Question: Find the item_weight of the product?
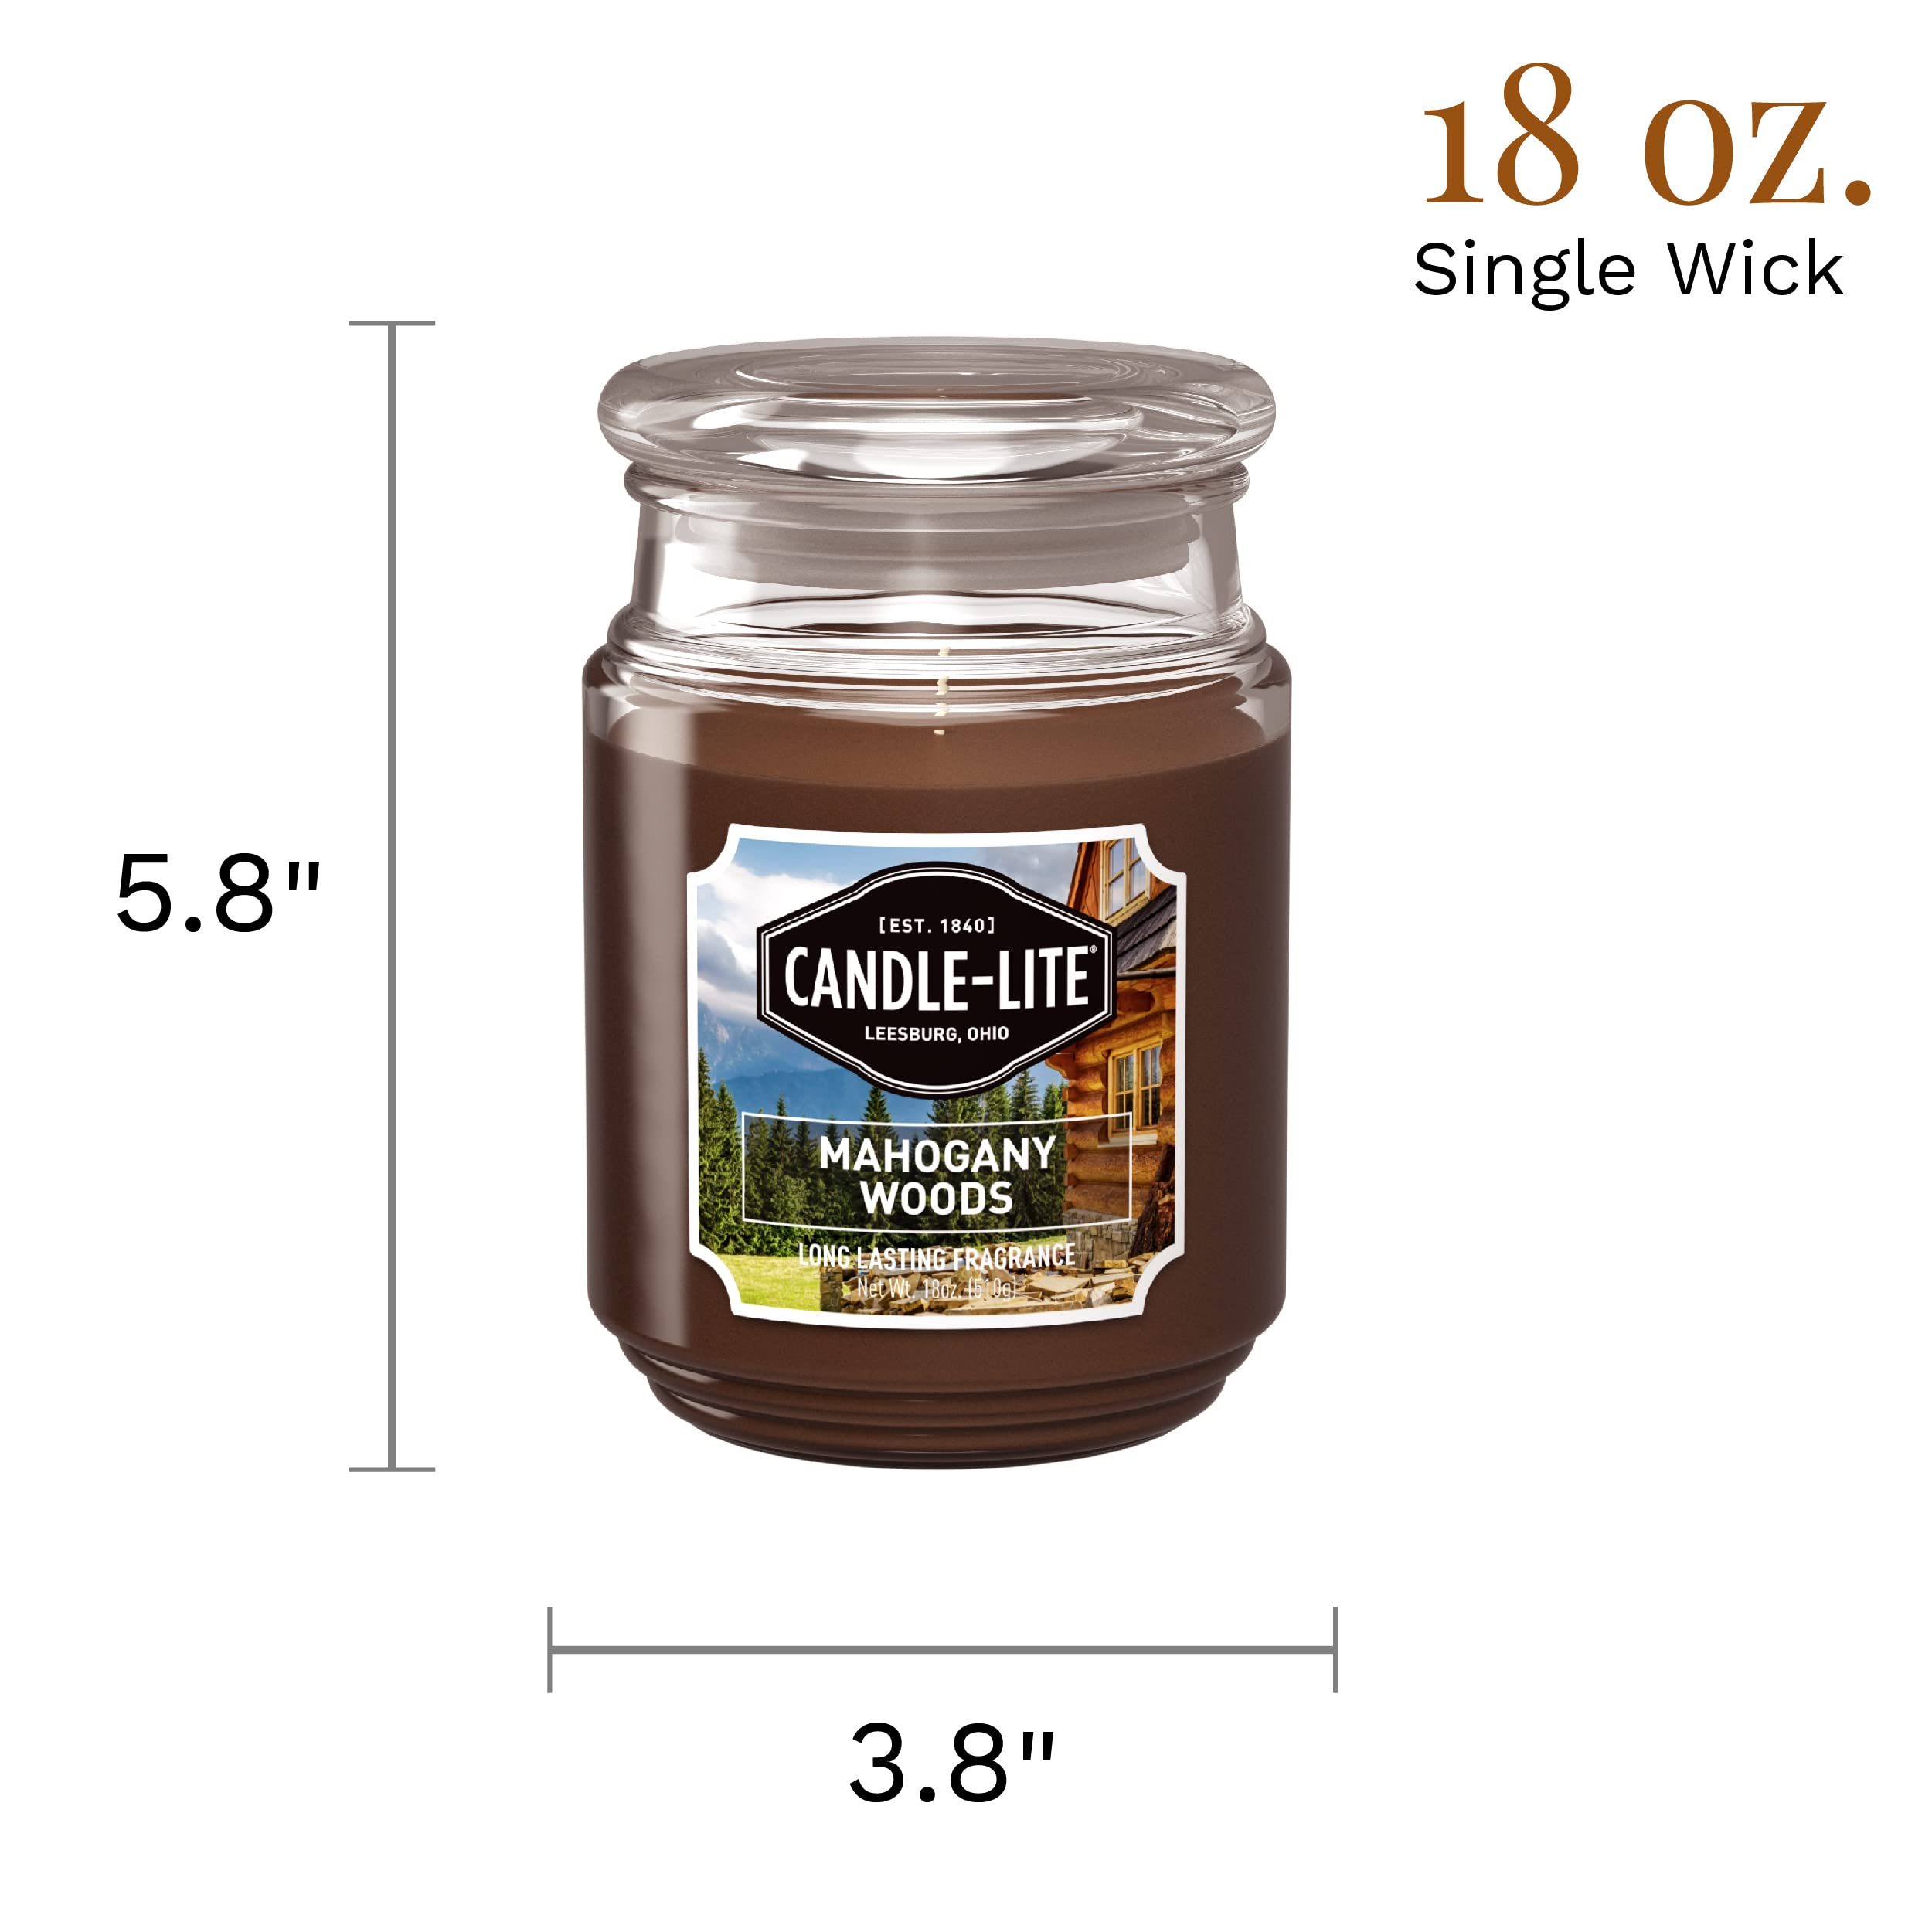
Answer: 18.0 ounce